Jason Weston

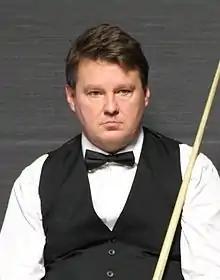
Paul Hunter Classic 2016

Jason Weston (born 11 January 1971 in Portsmouth) is an English former professional snooker player. He competed on the main tour between 1991 and 1997 and intermittently until 2003, at one point being ranked the world number 90.